Porterhouse Brewery

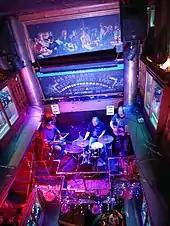
Live music at The Porterhouse, Temple Bar in 2014

While there were over two hundred breweries in Ireland during the 19th century, by the twentieth century the market was largely served by a few large breweries. It was in this environment that, in 1989, Liam Lahart and Oliver Hughes bought a run-down building in Bray, County Wicklow, which became the company's first pub. In 1996, the Porterhouse brewpub was opened in Dublin's Temple Bar area. They opened their next bar in Covent Garden London in 2000. They opened Porterhouse North in Glasnevin, Dublin in 2004, and the group purchased another property in Dublin city centre in 2004. In January 2011, they opened a premises on Pearl Street in Manhattan, New York, trading at Fraunces Tavern. The original bar in Bray, was sold in February 2019.